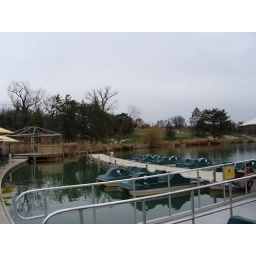
Outside the boathouse restaurant in forest park. You can rent boats to paddle on the pond and near the grand basin